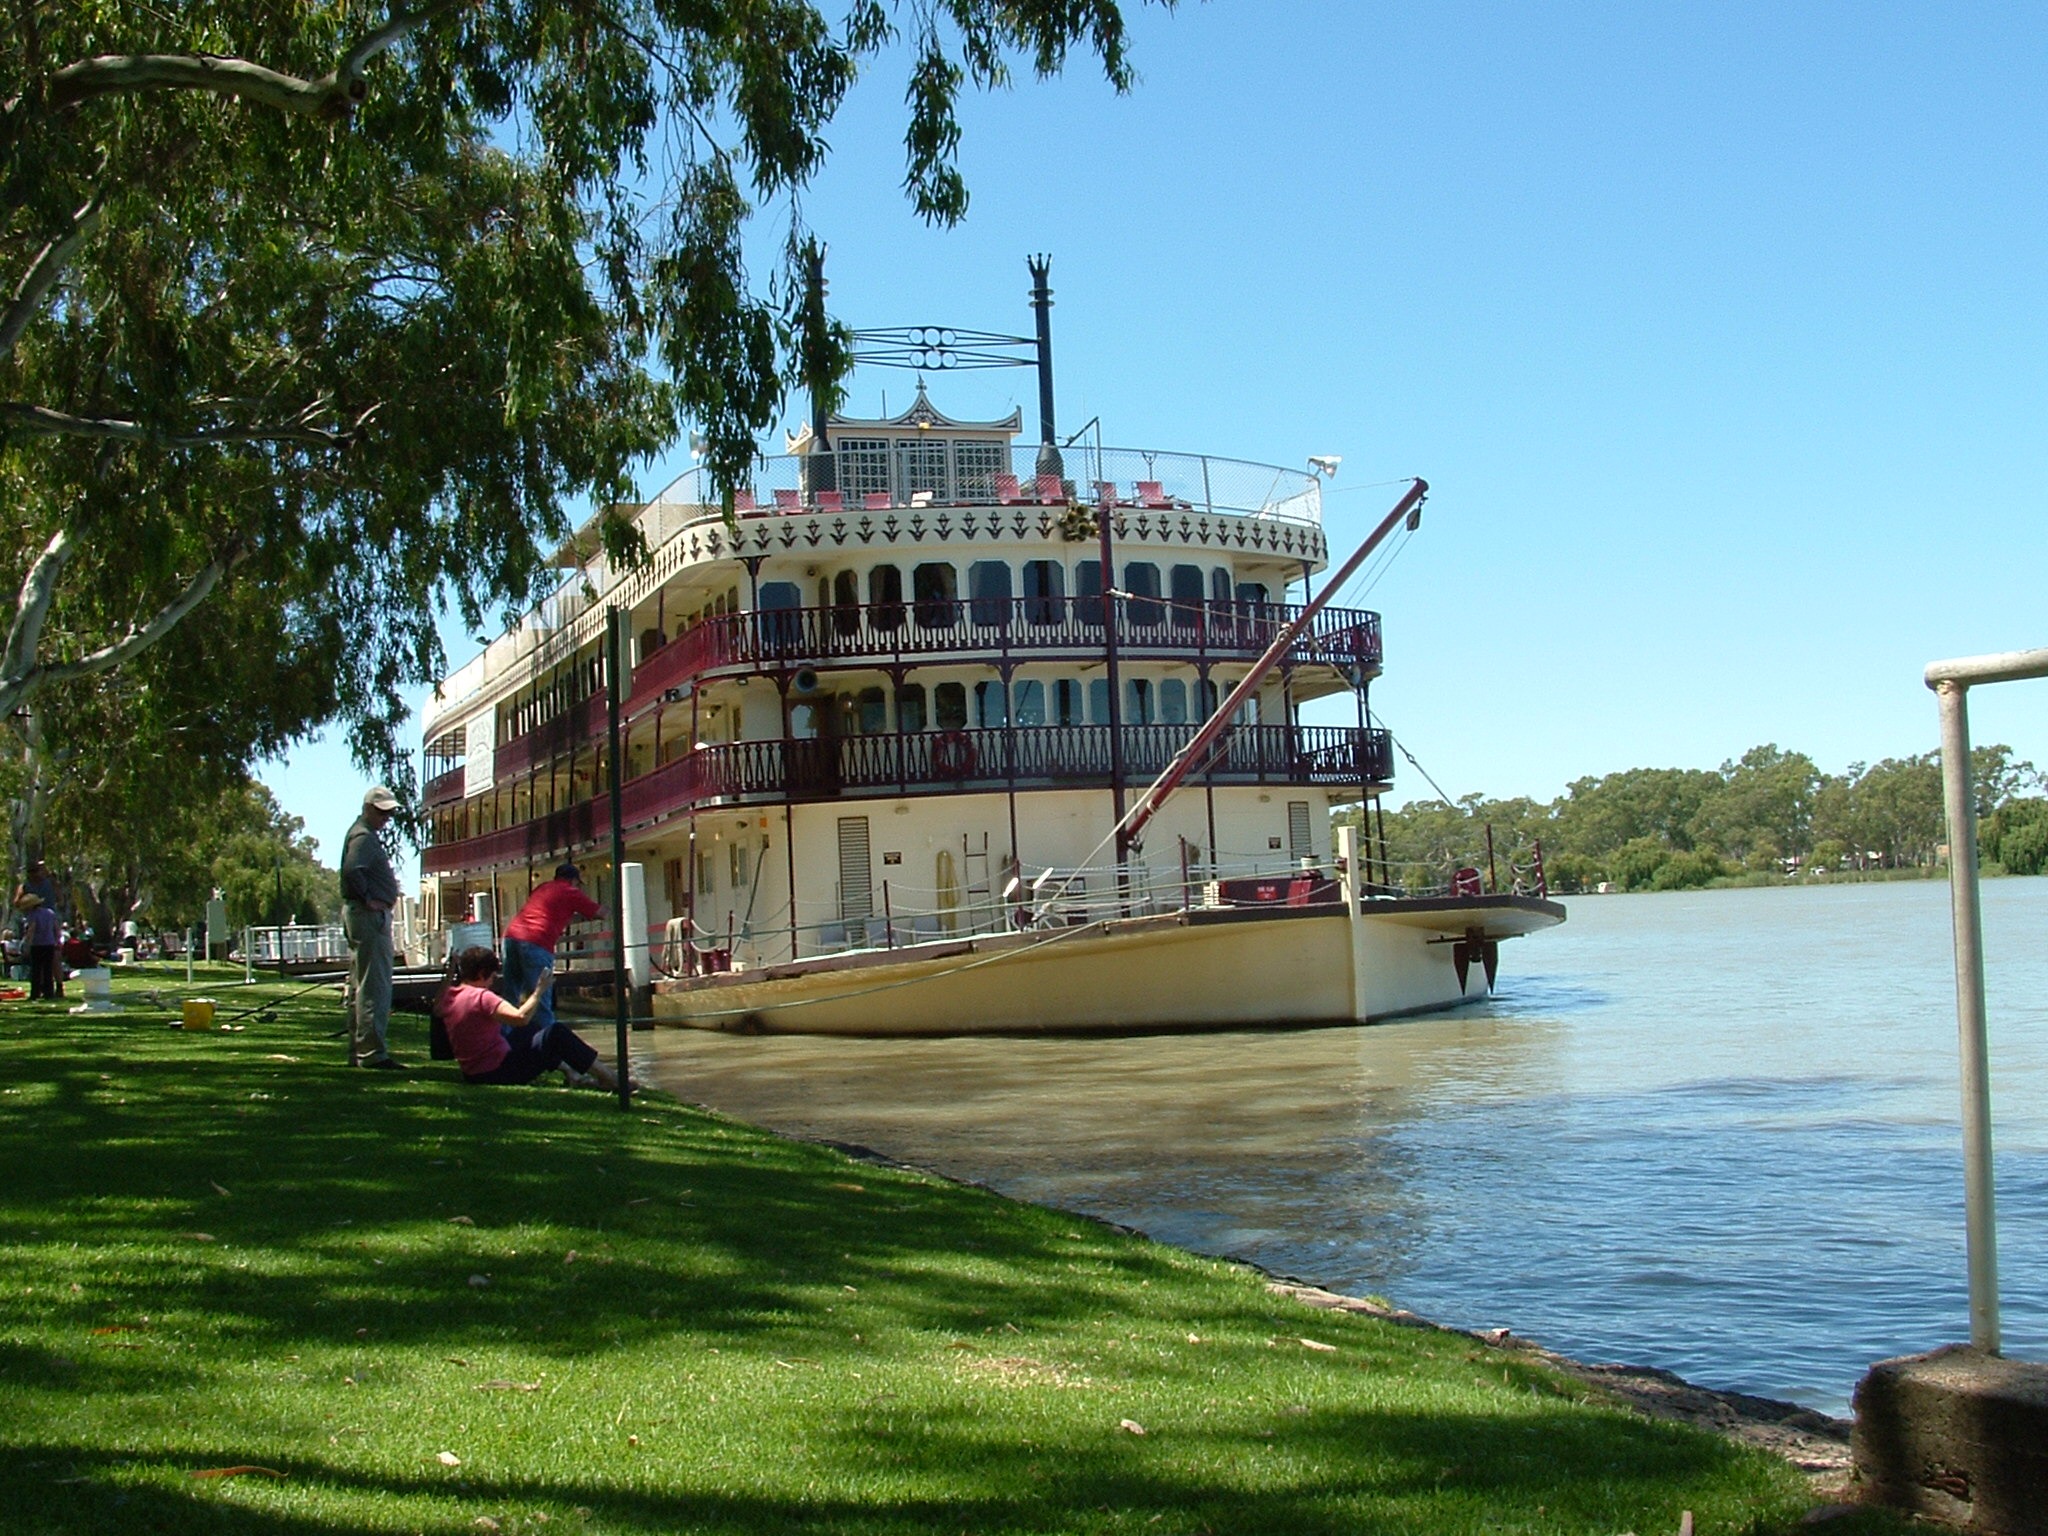
boat, river, canal, ship, travel, transport, paddle, vehicle, waterway, australia, watercraft, steamboat, paddle steamer, victoria land